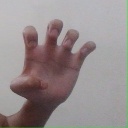
अक्षर: झ